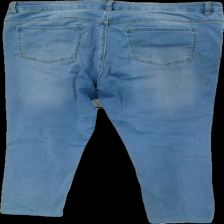
View: back
Type: Jeans
Category: Ladies
Brand: Kappahl
Brand text on label: xlnt
Colors: Blue
Material: 72% cotton 28% viscose
Cut: Regular
Size: 48
Season: All
Trend: Denim
Damage location: top center
Damage 2 location: top center
Price range: 50-100
Recommended usage: Reuse
Description: blå jeans